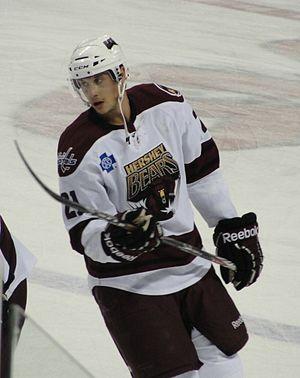
Jay Beagle est un joueur professionnel canadien de hockey sur glace.